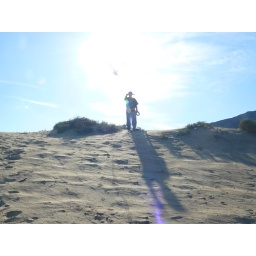
Riamfada flight up sand dune at Siefa Beach against stiff cross wind